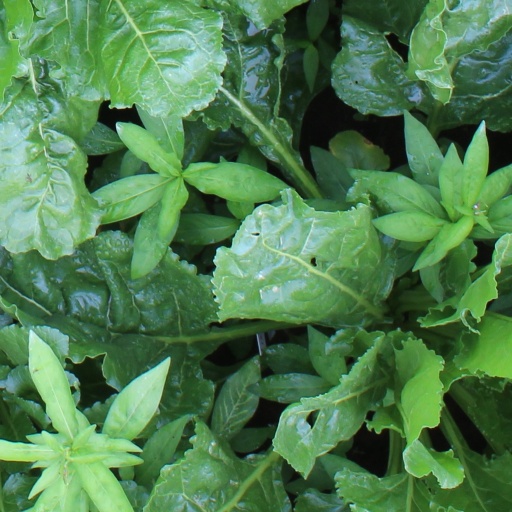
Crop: sugar beet